Ballary M. Raghavendra

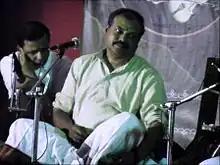
Ballary M Raghavendra

Vidwan Ballary M Raghavendra is a prominent Carnatic vocalist from Karnataka. He has a master's degree in music from Bangalore University. He has served in various capacities across multiple All India Radio stations in Karnataka. Initially joining as a program executive, he later went on to become the Assistant Station Director in AIR. He is a Top grade artist of All India Radio in Carnatic classical music. He has the rare privilege of being an "A" grade artist also in devotional and light classical forms of music.